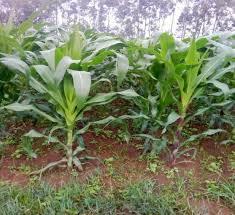
Tunaona mimea ya mahindi ikiwa bado ni changa na fupi kiasi, lakini inaendelea kumea vizuri, mashina yameanza kushika uhai, na shamba linaonyesha dalili njema ya mavuno yajayo, ikiwa hali ya hewa itaendelea kuwa nzuri.